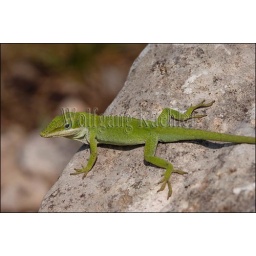
Usa, texas, hill country near hunt, green anole on rock